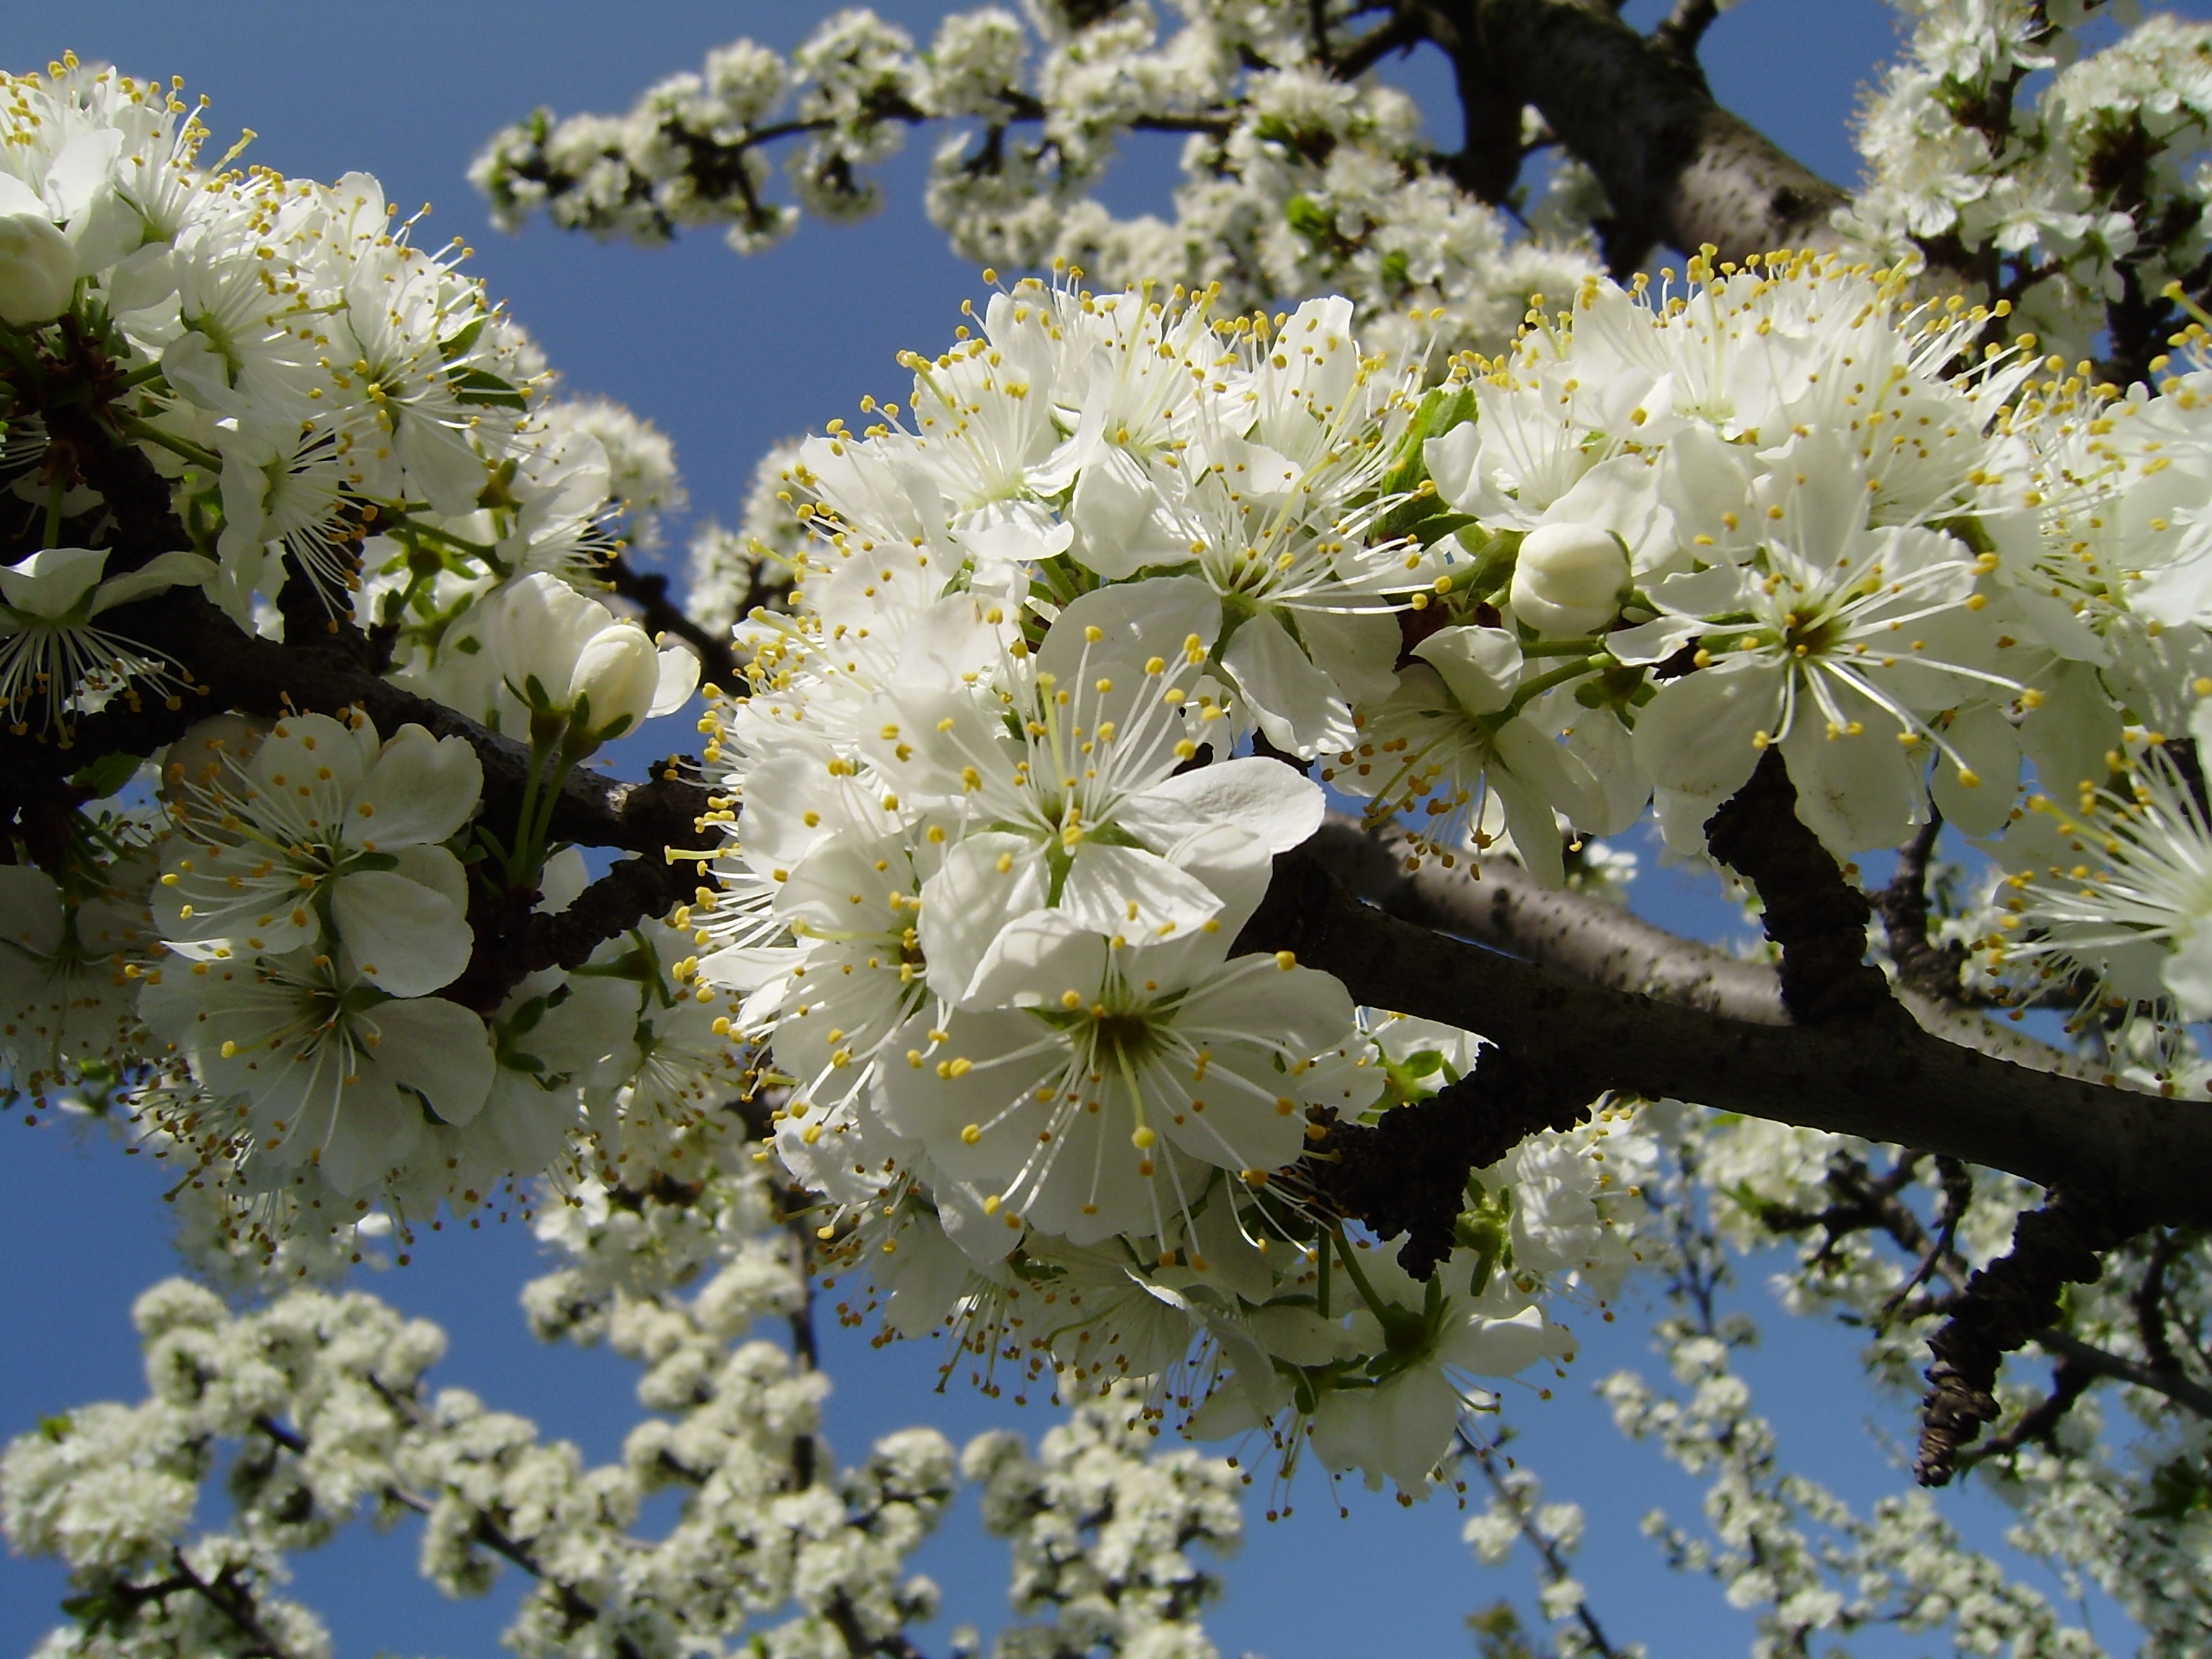
tree, branch, blossom, plant, fruit, flower, bloom, food, spring, produce, botany, flora, cherry blossom, shrub, apple tree, flowering plant, woody plant, land plant, vessenee